Davenport, Iowa

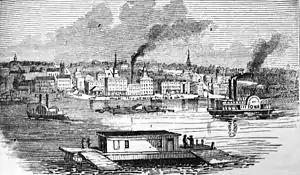
Picture of Davenport in 1865; on the right is the "Steamboat Iowa", which appears in the Seal of Iowa.

By 1932, thousands of Davenport residents were on public relief, due to the Great Depression. A shantytown of the poor developed in the west end of the city, along the Mississippi River. Sickness, hunger, and unsanitary living conditions plagued the area.